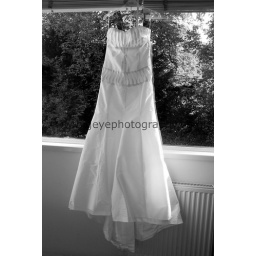
Wedding dress against window